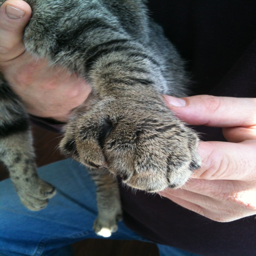
we counted toes on this paw .